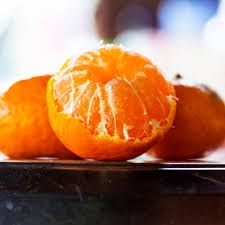
Label: mandarine